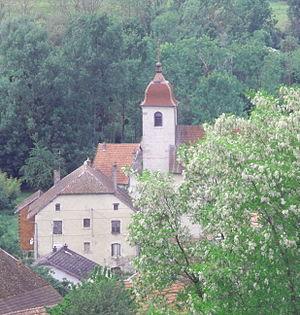
Eglise de Rang, Doubs, France
Rang est une commune française située dans le département du Doubs en région Bourgogne-Franche-Comté.